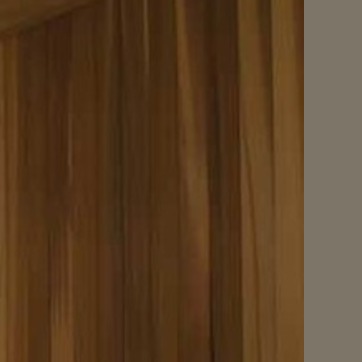
Material: wood